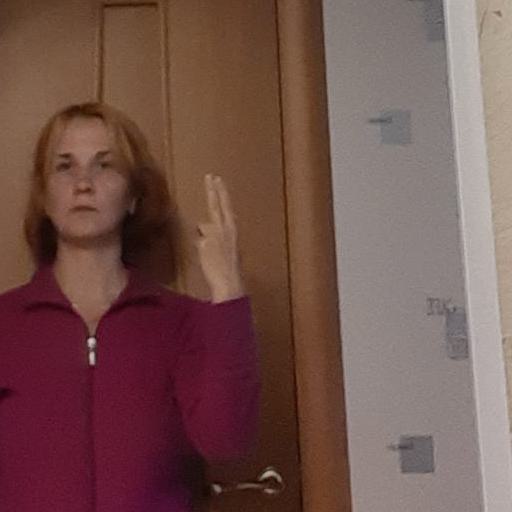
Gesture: two_up_inverted